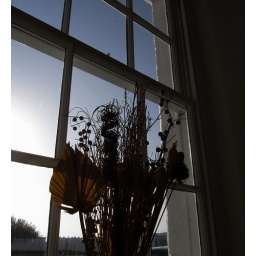
Dried flowers in the window